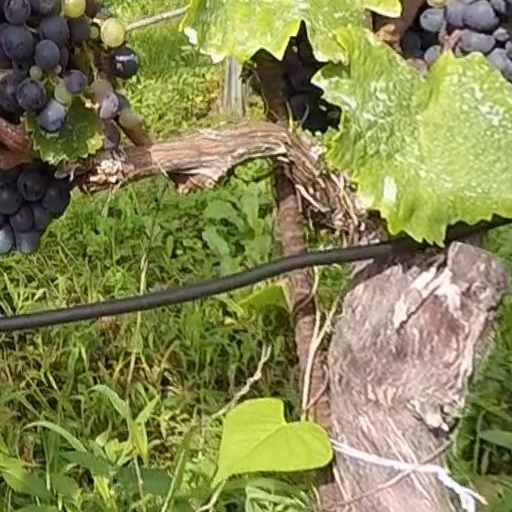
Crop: grape